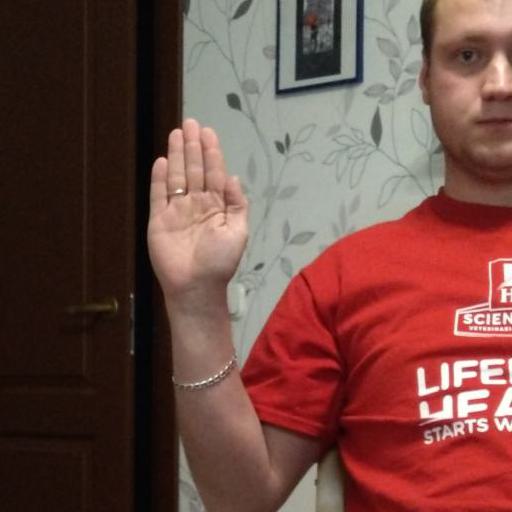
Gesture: stop